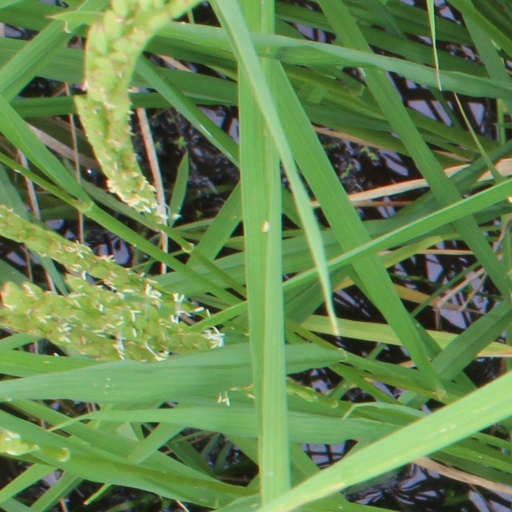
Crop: rice